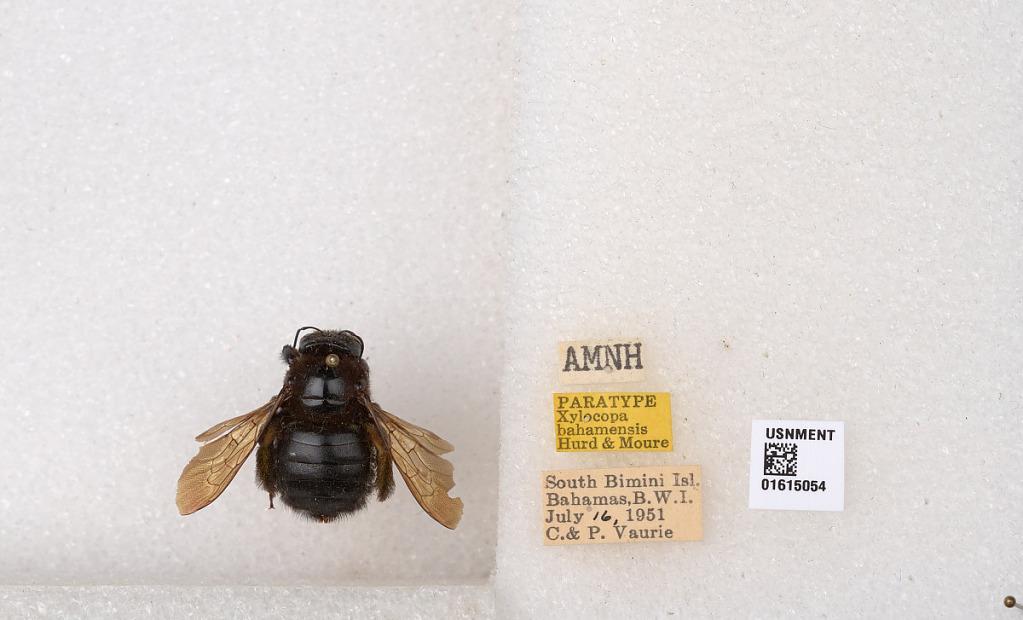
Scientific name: Xylocopa (Neoxylocopa) bahamensis Moure & Hurd
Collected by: C. Vaurie & P. Vaurie
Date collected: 1951-7-16
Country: Bahamas
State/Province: Bimini
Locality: South Bimini Island
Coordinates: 25.4261, -79.2129